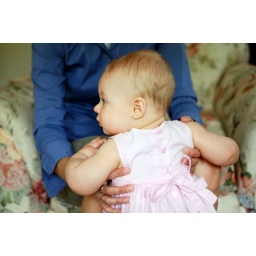
wee girl in a pink dress